Arborglyph

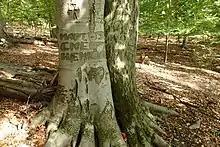
Tree carving in Bielinek ("Bellinchen"), Pomerania, immediately east of the Oder. It reads, in Russian, "March 1945, Death to the Germans."

Arborglyphs, dendroglyphs, silvaglyphs, or modified cultural trees are carvings of shapes and symbols into the bark of living trees. Although most often referring to ancient cultural practices, the term also refers to modern tree-carving.